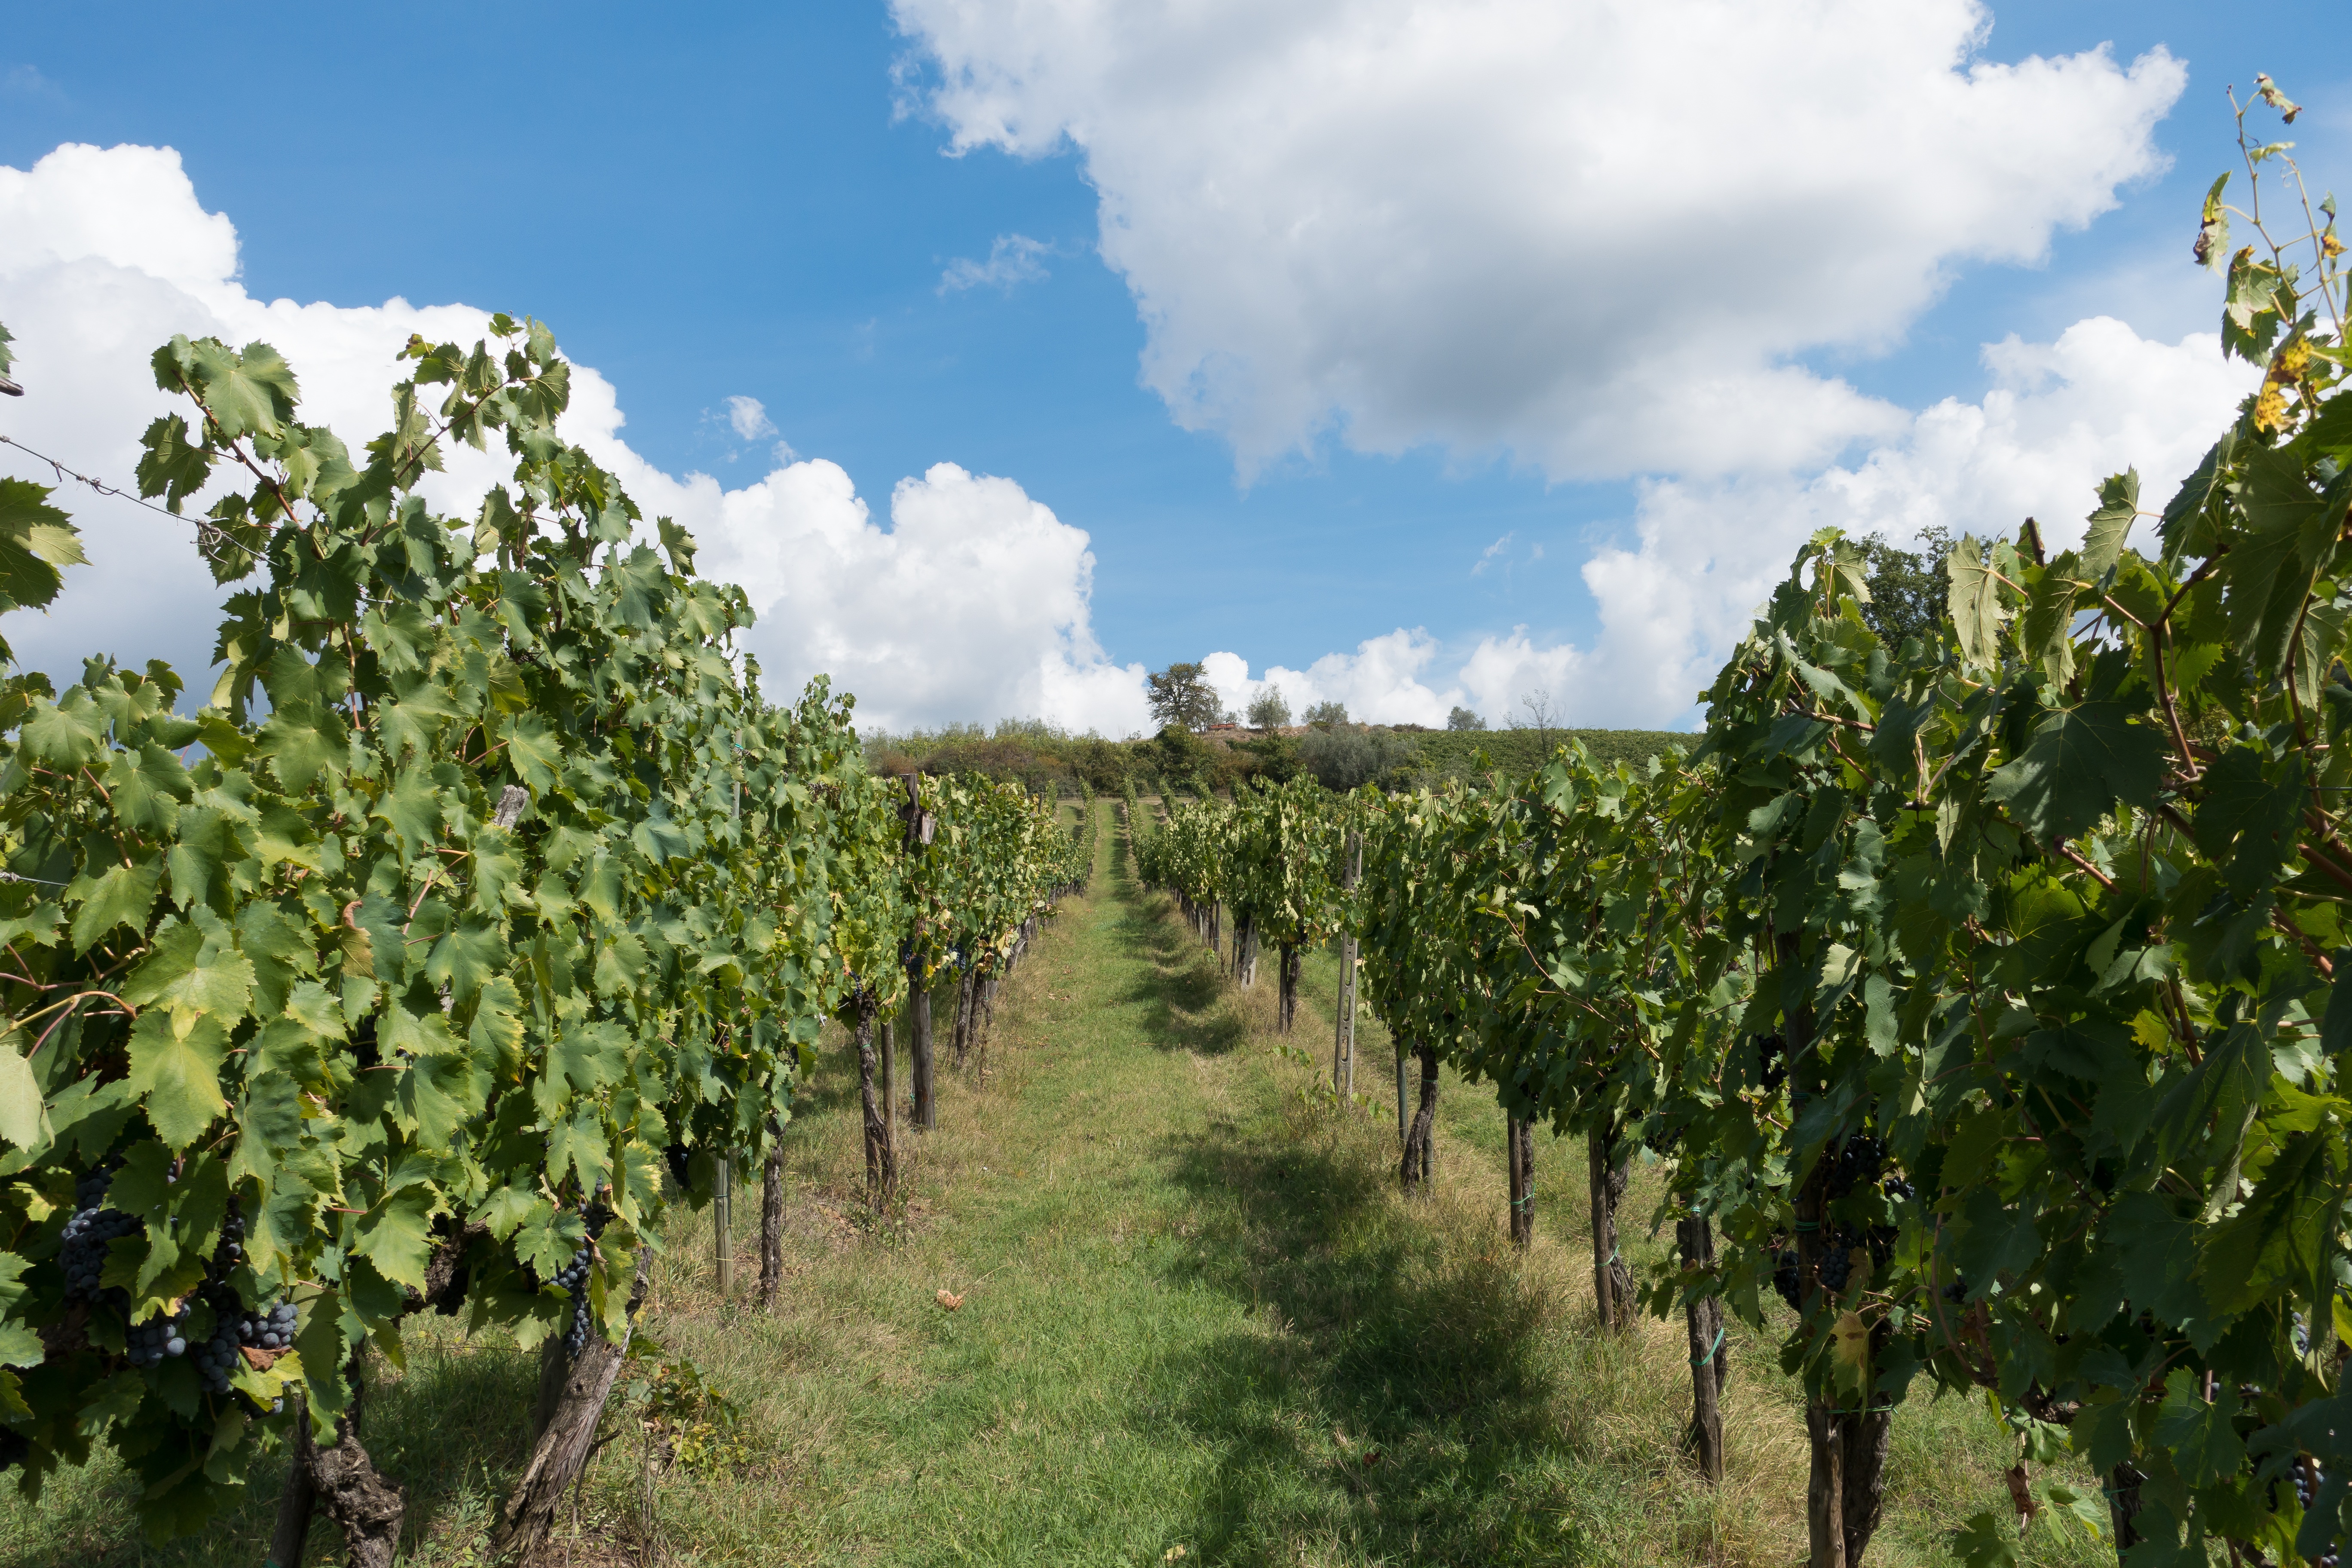
landscape, nature, plant, sky, vine, vineyard, field, farm, food, slope, produce, crop, autumn, soil, italy, tuscany, blue, agriculture, sunny, plantation, winegrowing, flowering plant, chianti, land plant, cultural landscape